SBK3

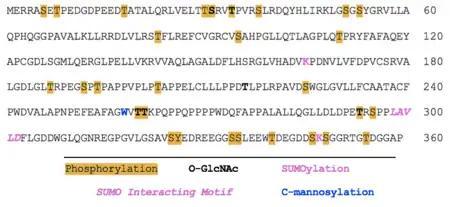

SBK3 has 29 proposed phosphorylation sites at various serine, threonine, and tyrosine residues. O-GlcNAc is predicted to occur at five threonines and one serine. SUMOylation was predicted to occur at two lysine residues: K165 and K347; a SUMO-interacting motif was found between residues 298-302. SBK3 is also predicted undergo C-mannosylation at a singular tryptophan residue: W258.